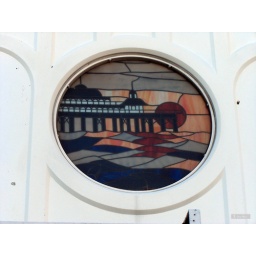
right under the roof of the Brighton Pier they had nice glass pictures - every one displaying different brighton scenes.